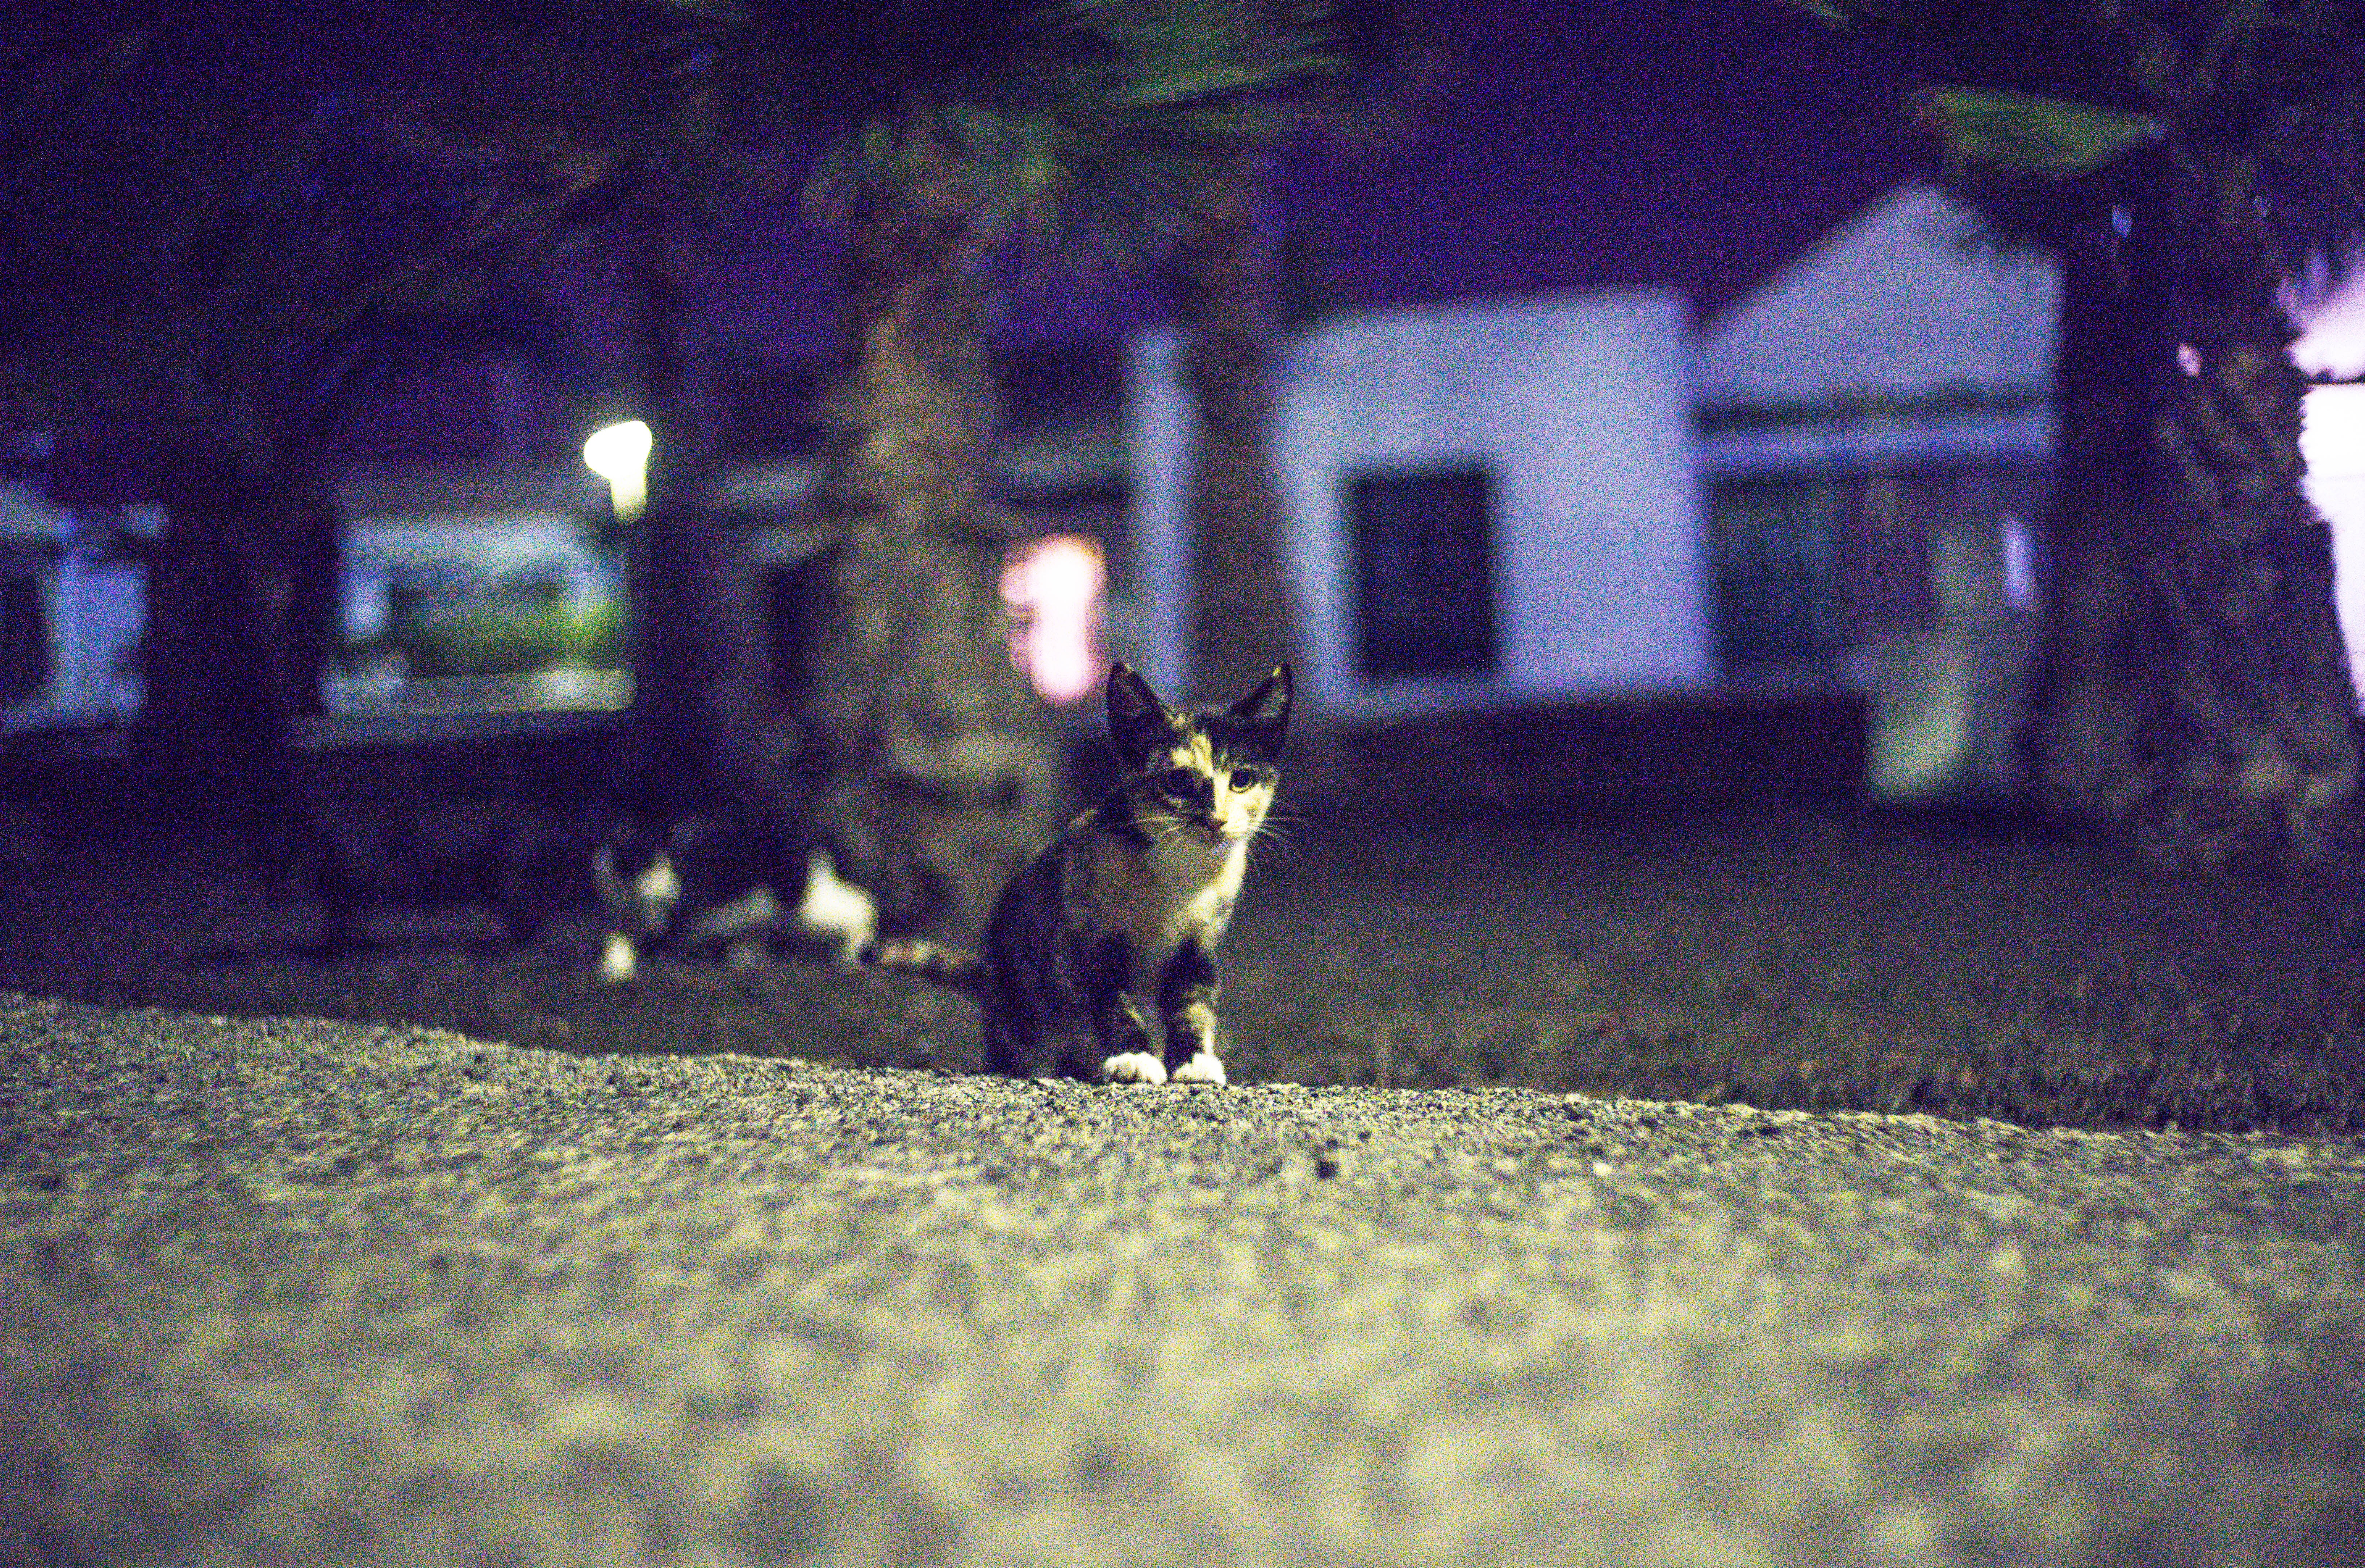
cat, felidae, small to medium sized cats, sky, light, night, snapshot, tree, grass, atmosphere, eye, whiskers, sunlight, european shorthair, street, carnivore, house, road, home, domestic short haired cat, tail, polydactyl cat